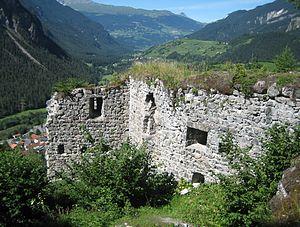
Le château de Greifenstein est un château en ruine situé au-dessus de l'Albula, sur le territoire de la commune grisonne de Filisur, en Suisse.